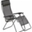
Label: chair